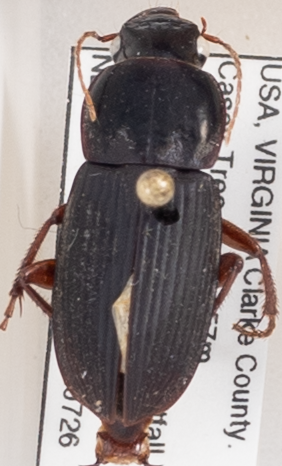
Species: Harpalus protractus
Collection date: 2022-07-26
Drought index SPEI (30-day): -0.198
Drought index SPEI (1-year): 0.38
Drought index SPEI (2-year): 0.534